William P. Hayes

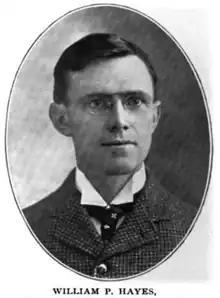

William P. Hayes (March 27, 1866 – October 20, 1940) was an American lawyer and politician who served as the twenty seventh Mayor of Springfield, Massachusetts.